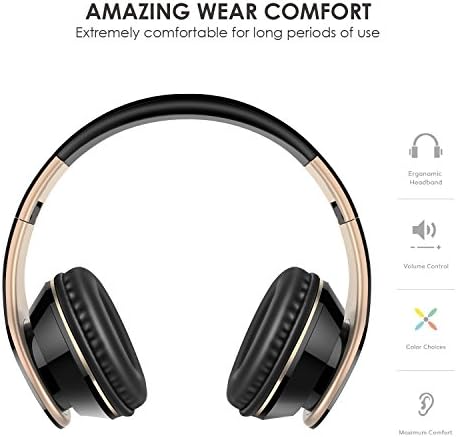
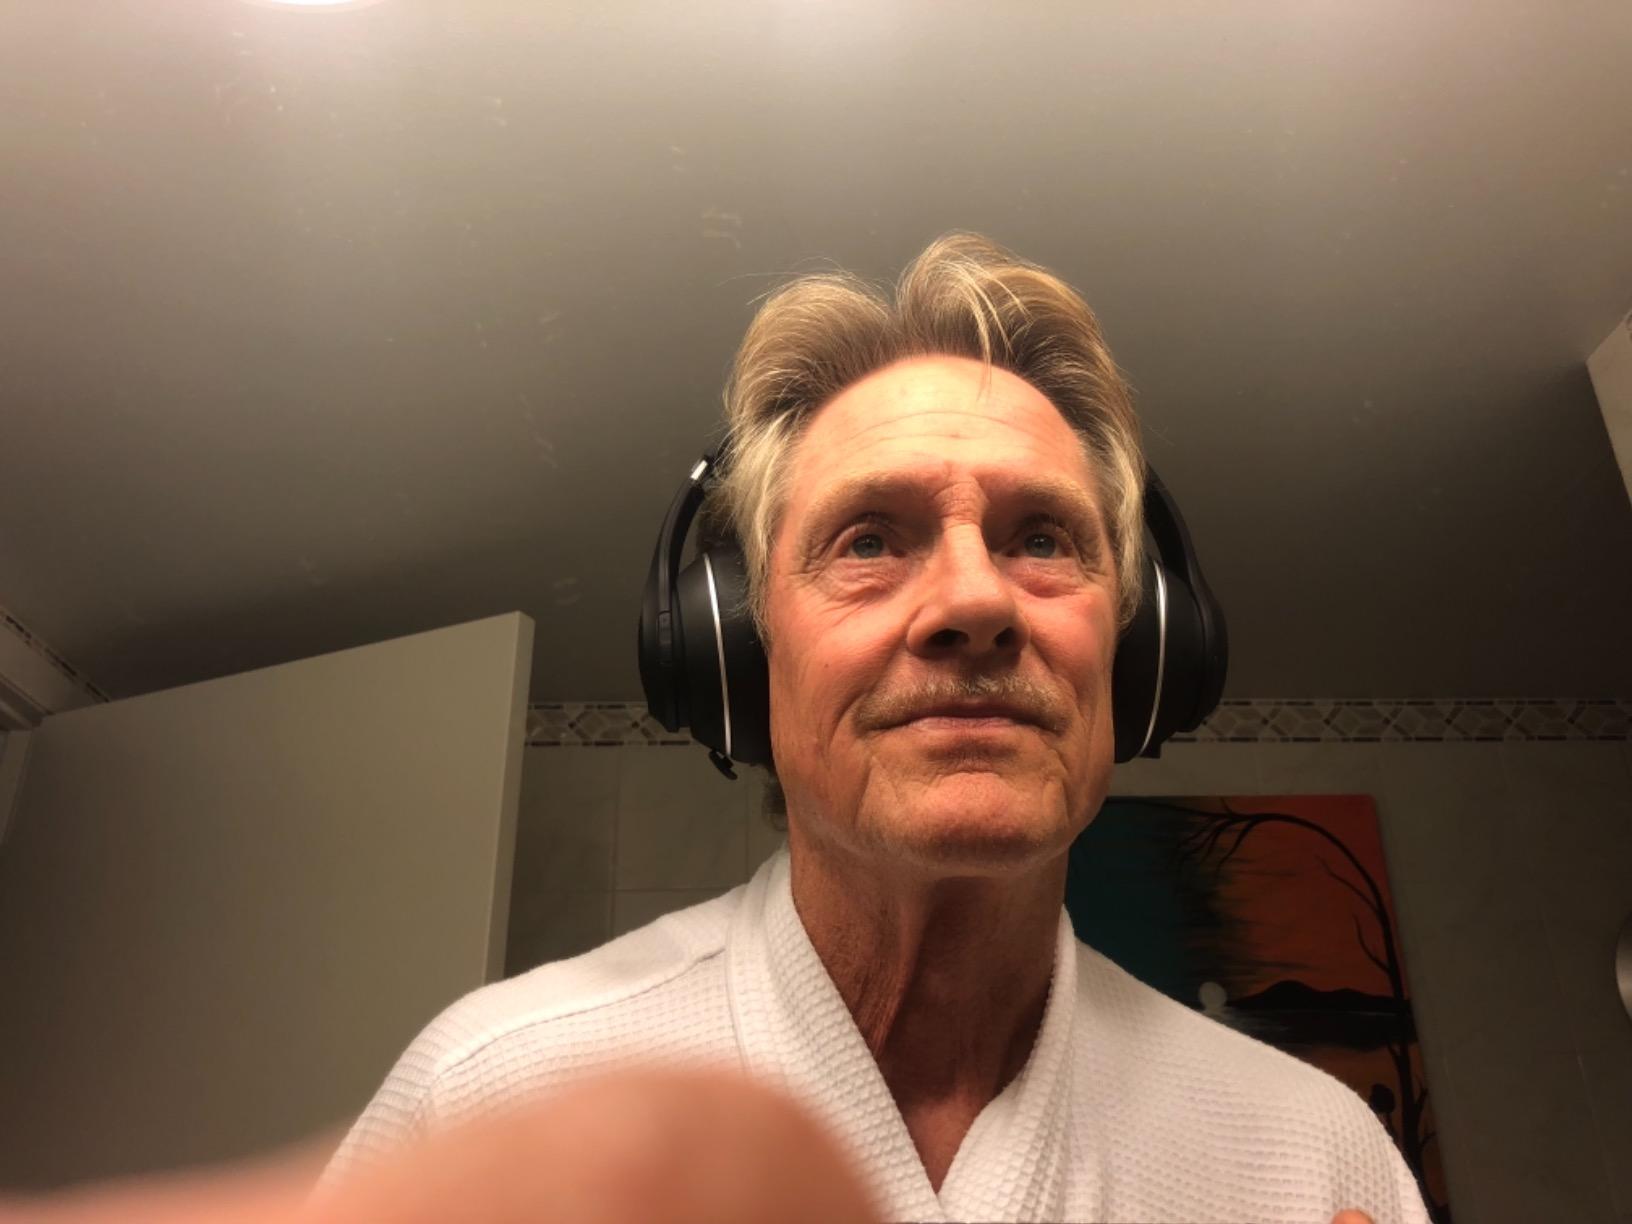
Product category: headphones
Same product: no